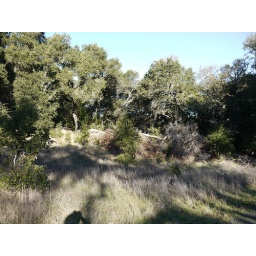
Fagaceae - Quercus agrifolia var. agrifolia (coast live oak) JRBP downed tree below field station